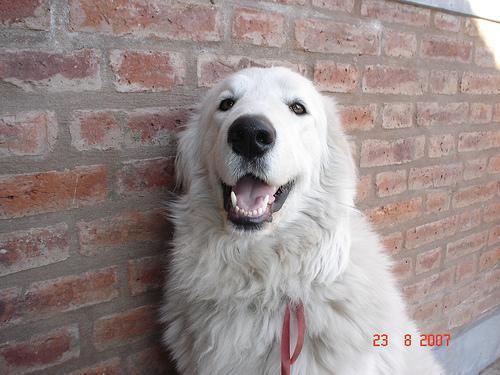
kuvasz